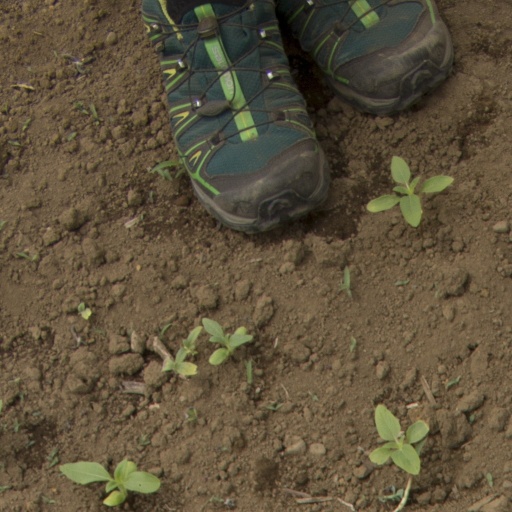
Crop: Jerusalem artichoke